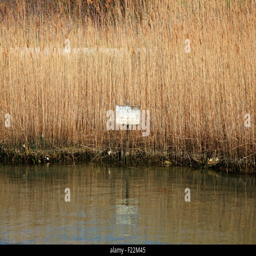
sign on the river bank marked